Si vis pacem, para bellum

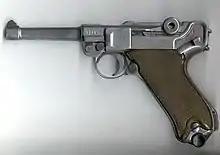
Luger model P08 (1908) chambered in 9mm Parabellum

The main clause of the adage was used as a motto by German arms maker Deutsche Waffen und Munitionsfabriken (DWM), and is the source of the term "Parabellum" as applied to firearms and ammunition (especially the 7.65mm Parabellum and the 9mm Parabellum cartridges). "Parabellum" was the telegraphic address of DWM.